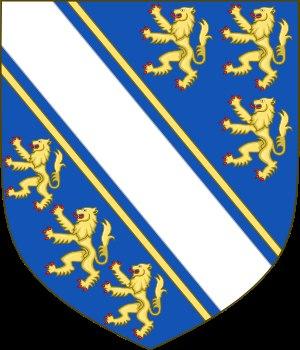
La famille de Bohun est une famille baronniale anglo-normande originaire de Saint-Georges-de-Bohon dans le département de la Manche. Après la conquête normande de l'Angleterre, des membres de cette famille s'y installèrent et y prospérèrent, tenant divers offices royaux. Ils acquirent finalement le titre de comte d'Hereford en 1200, puis celui de comte d'Essex en 1239, grâce à leur cousinage avec les Mandeville. La lignée mâle s'arrêta au faîte de sa puissance en 1373, avec le mariage des deux filles de Humphrey (IX) de Bohun, 7ᵉ comte d'Hereford à deux membres de la famille royale britannique.
Marguerite de Bohun, comtesse de Devon était la petite-fille du roi Édouard Ier et d'Éléonore de Castille, et la femme d'Hugues Courtenay, 10e Comte de Devon. Ses dix-sept enfants inclus un archevêque de Cantorbéry et six chevaliers, dont deux furent des chevaliers fondateurs de l'ordre de la Jarretière. Contrairement à la plupart des femmes de son temps, elle a reçu une éducation de premier rang et a mené une vie d'érudite et de collectionneuse de livres.
La maison de Courtenay de Powderham est une branche cadette de la branche anglaise de la Maison de Courtenay, qui donna depuis Hugues Iᵉʳ, des comtes de Devon. Toujours connue ainsi pour la distinguer de la famille des comtes de Devon, ses membres étaient vicomtes de Devon, et elle était l'une des familles les plus influentes à partir du XVᵉ siècle. La famille descendait de Philippe de Courtenay, fils cadet d'Hugues de Courtenay, Xᵉ comte de Devon. Après qu'Édouard de Courtenay ne soit mort, le titre passera à d'autres familles, avant qu'en 1831, la Maison soit officiellement reconnue comme étant détentrice du comté, hérité de son cousin éloigné.